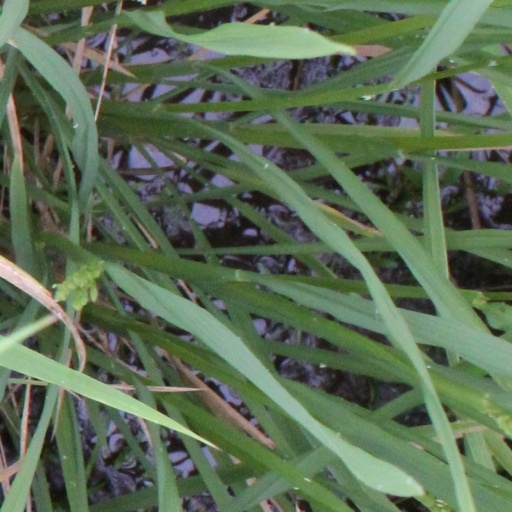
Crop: rice